Government Mohan Kumaramangalam Medical College

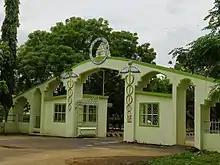

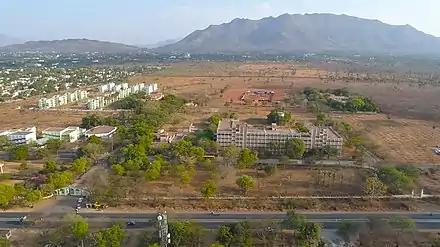
Aerial view of GMKMC with surrounding Mountains and greenery

Government Mohan Kumaramangalam Medical College is a Tamil Nadu government medical college established in 1986. The college is in Salem, Tamil Nadu, India, and is named after former Iron and Steel Minister of India Mohan Kumaramangalam. It is recognised by the Medical Council of India. The school enrolls 100 MBBS and 102 postgraduate medical students. Government Mohan Kumaramangalam Nursing College is situated on the campus in a separate building.